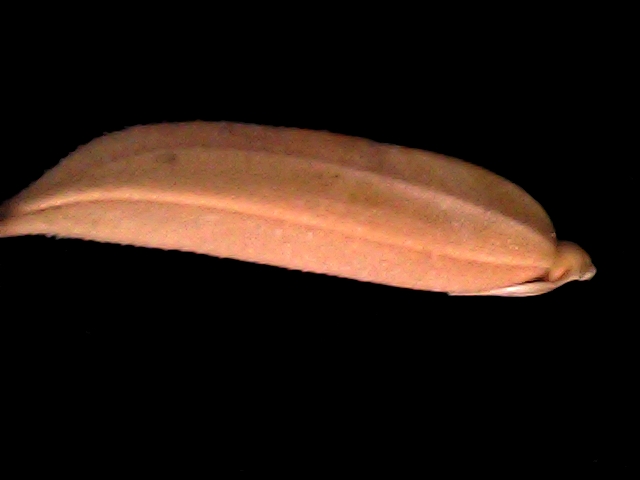
Rice variety: BD70